2021 Copa Libertadores final

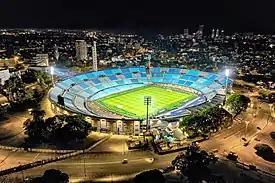
Estadio Centenario in Montevideo hosted the final

On 13 May 2021, CONMEBOL announced that Estadio Centenario in Montevideo was chosen for the 2021 final.